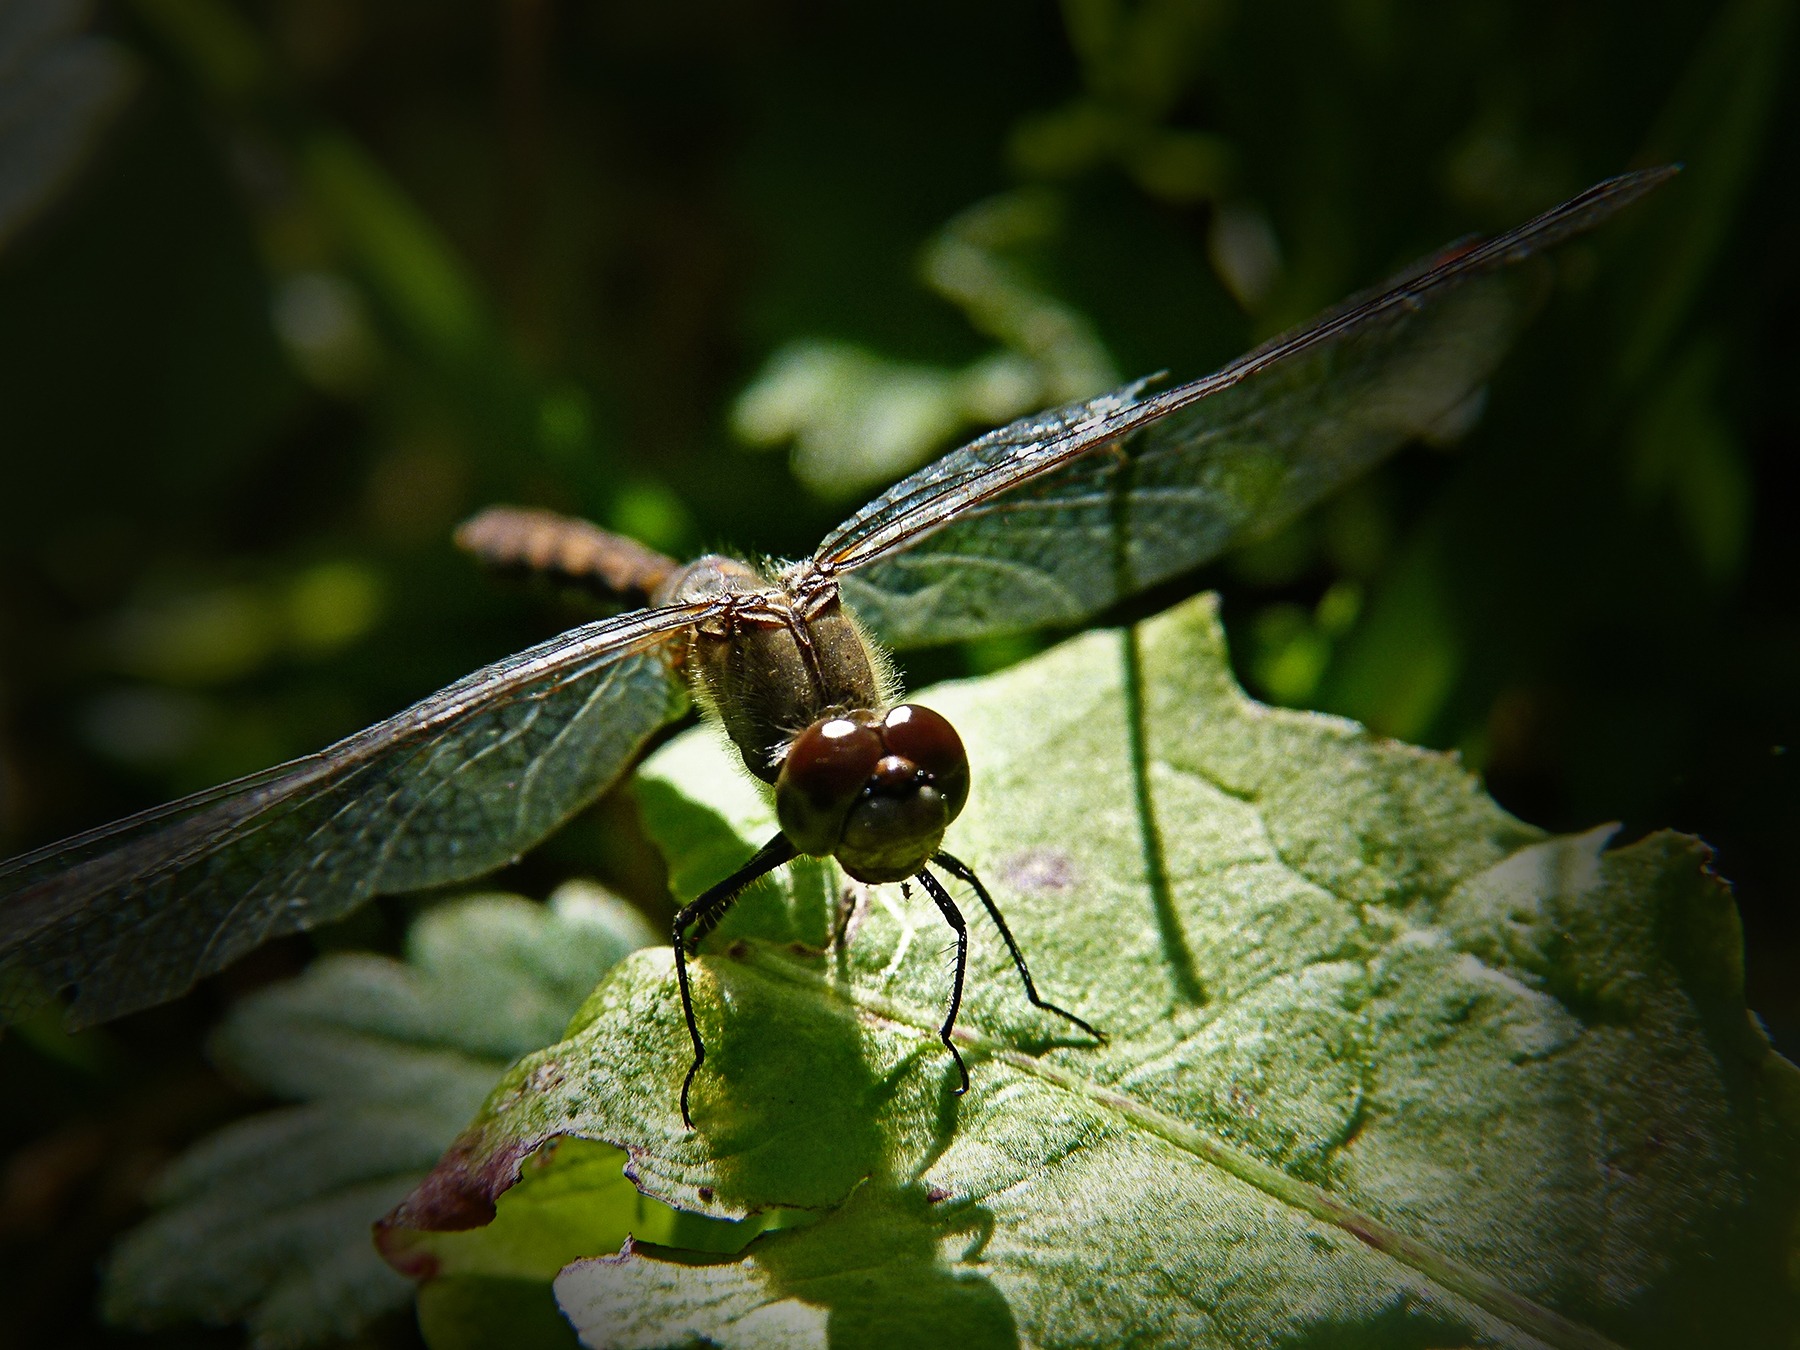
nature, photography, meadow, flower, green, insect, macro, fauna, invertebrate, close up, dragonfly, damselfly, macro photography, arthropod, plant stem, dragonflies and damseflies